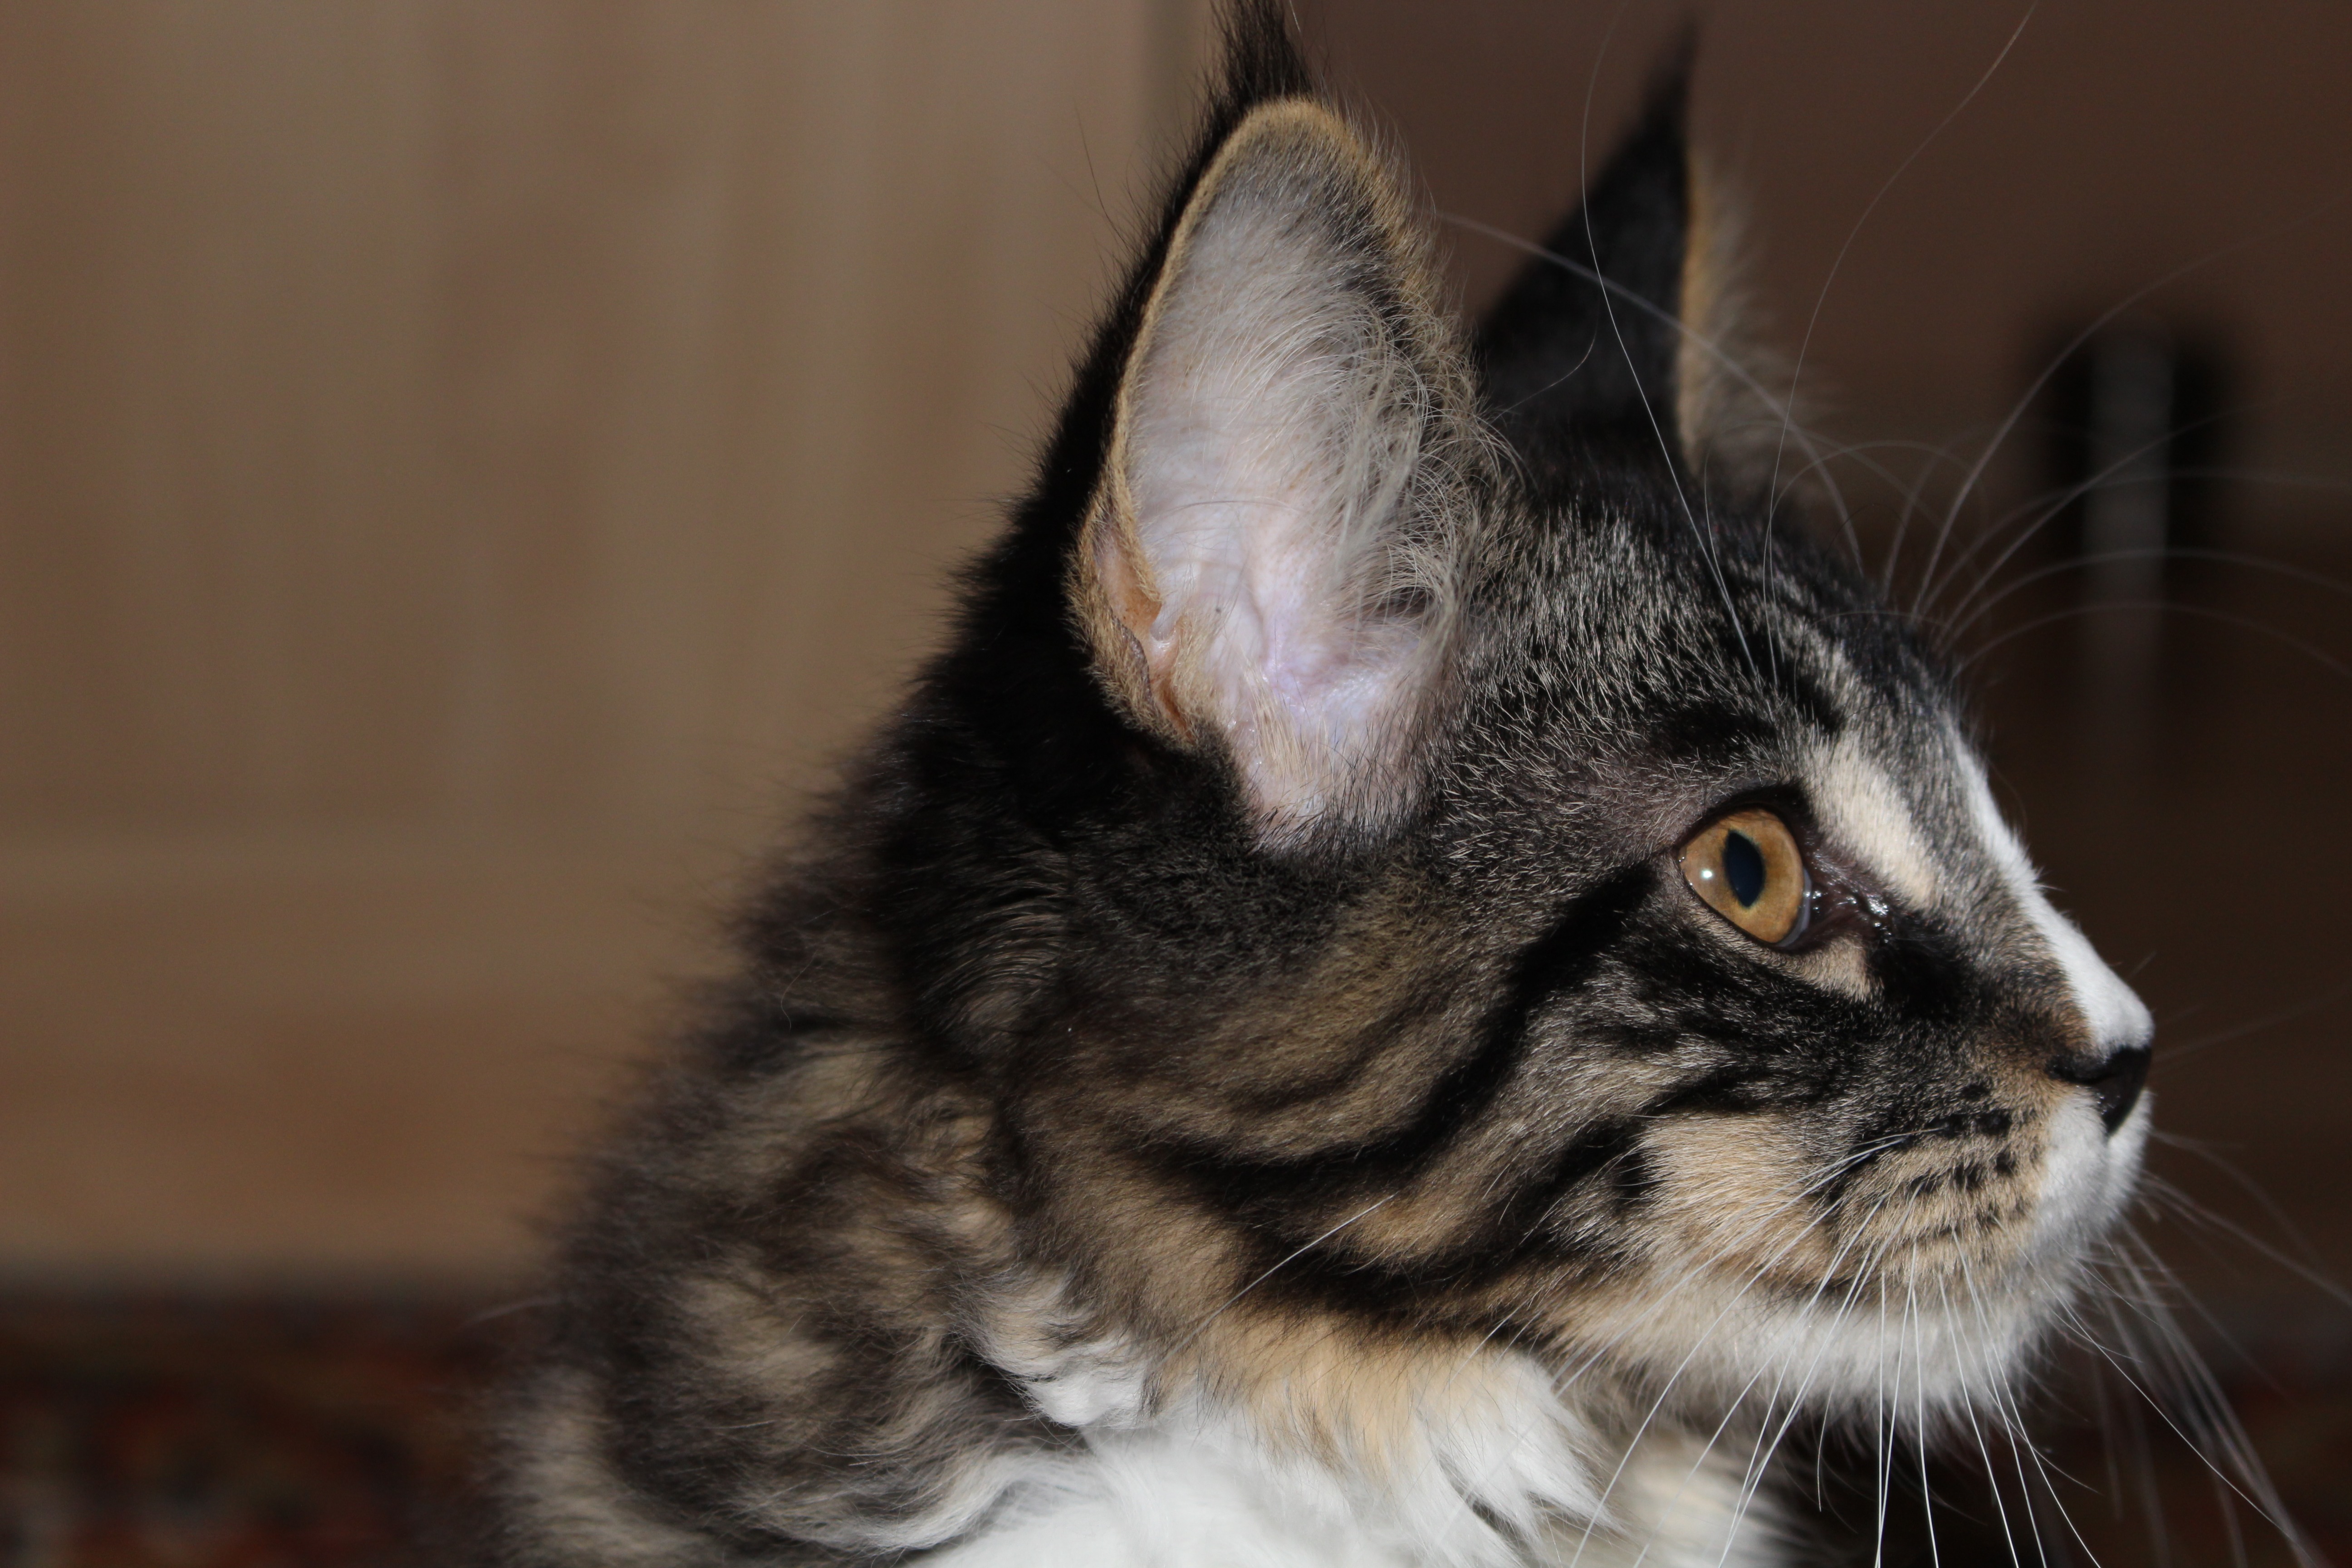
animal, kitten, cat, mammal, playful, close up, whiskers, adidas, vertebrate, curious, maine coon, young cat, tabby cat, norwegian forest cat, european shorthair, small to medium sized cats, cat like mammal, carnivoran, domestic short haired cat, pixie bob, american shorthair, domestic long haired cat